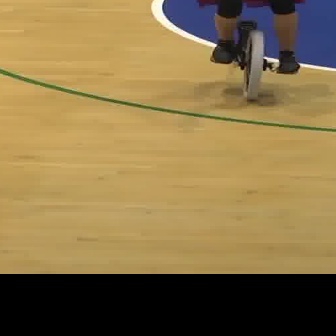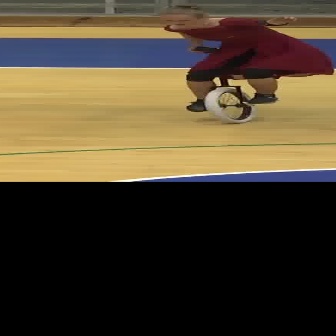
  Please identify the target specified by the bounding box [213,19,293,99] in the first image and locate it in the second image. Return the coordinates in [x_min,y_min,x_max,y_max] format.
Answer: [186,45,264,123]